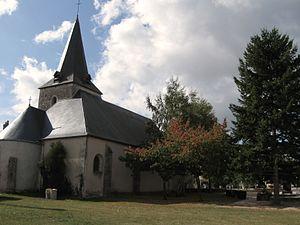
Église Notre-Dame, Semoy, Loiret, France
Semoy est une commune française, située dans le département du Loiret en région Centre-Val de Loire. La commune propose tous les services adaptés à une vie active avec ses écoles élémentaires, son multi-accueil, son accueil collectif de mineurs, son TONO - espace jeunes, son école de musique, sa bibliothèque, son centre culturel, son CCAS, son kiosque à musique, sa maison des associations, les multiples aires de jeux extérieurs à destination des enfants, son rocher d'escalade, son city stade, son complexe sportif, son gymnase et ses terrains de tennis.